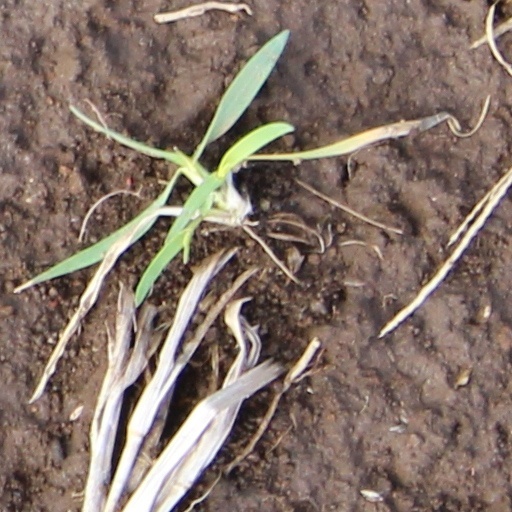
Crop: wheat